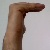
The image shows a hand gesture representing a space in Indian Sign Language.